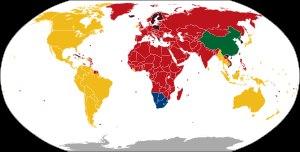
La signalisation routière de danger est l'ensemble des équipements de voirie destinés à avertir les usagers de la route de l’existence et de la nature d’un danger.
La plupart des panneaux utilisés en Amérique sont généralement influencés par le Manual on Uniform Traffic Control Devices, publié pour la première fois en 1935, ce qui reflète l'influence des États-Unis sur la région. Des pays situés sur d'autres continents utilisent eux aussi des panneaux inspirés du MUTCD, comme l'Australie, l'Indonésie, l'Irlande, le Japon, la Malaisie et la Nouvelle-Zélande. Ce sont également des pays où on roule du côté gauche de la route.